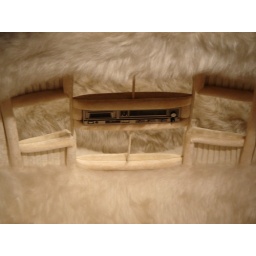
HiFi in Elvis' dressing room's round, white fur bed